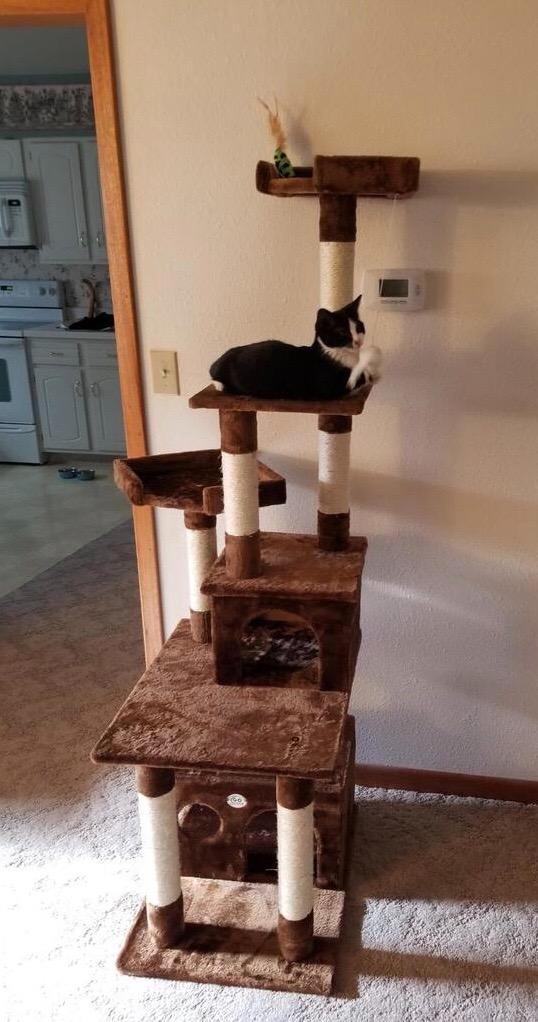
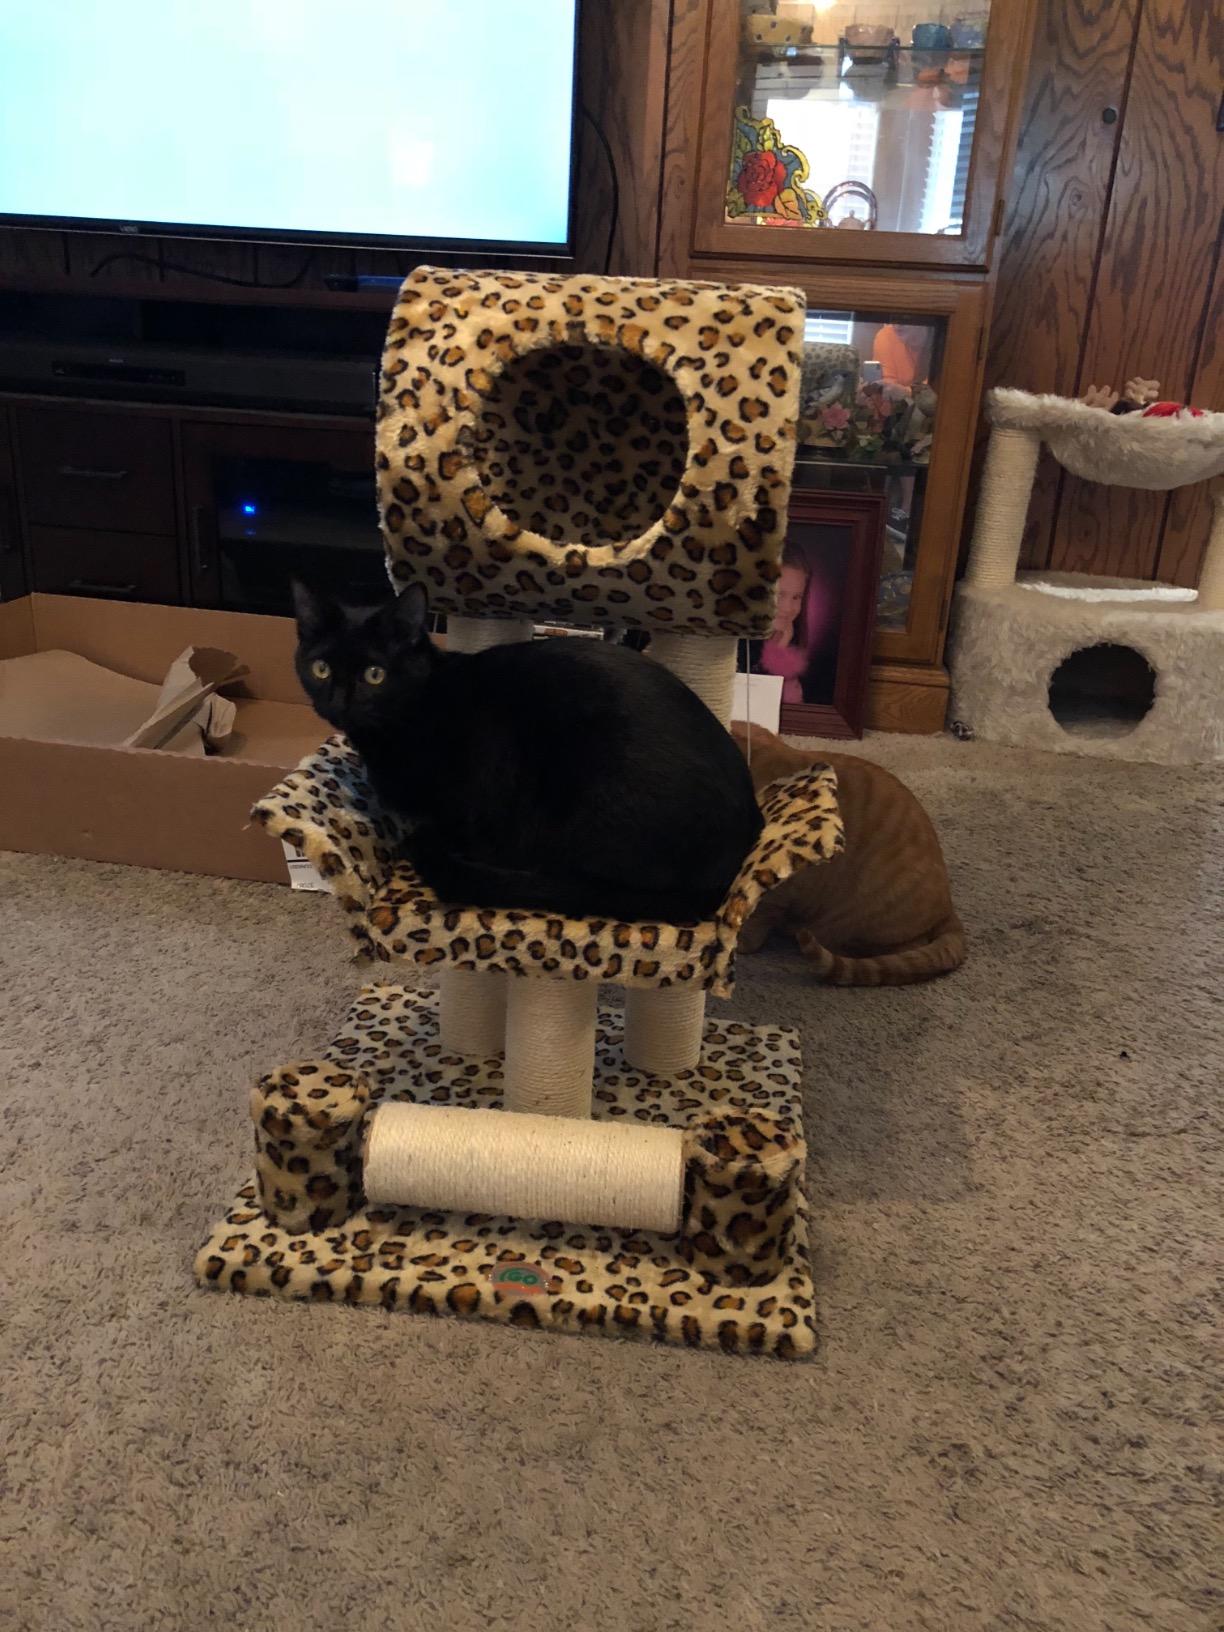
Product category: items_cat tree
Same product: no